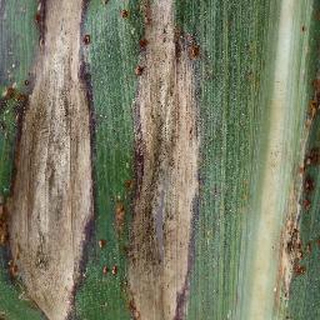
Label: corn_northern_leaf_blight